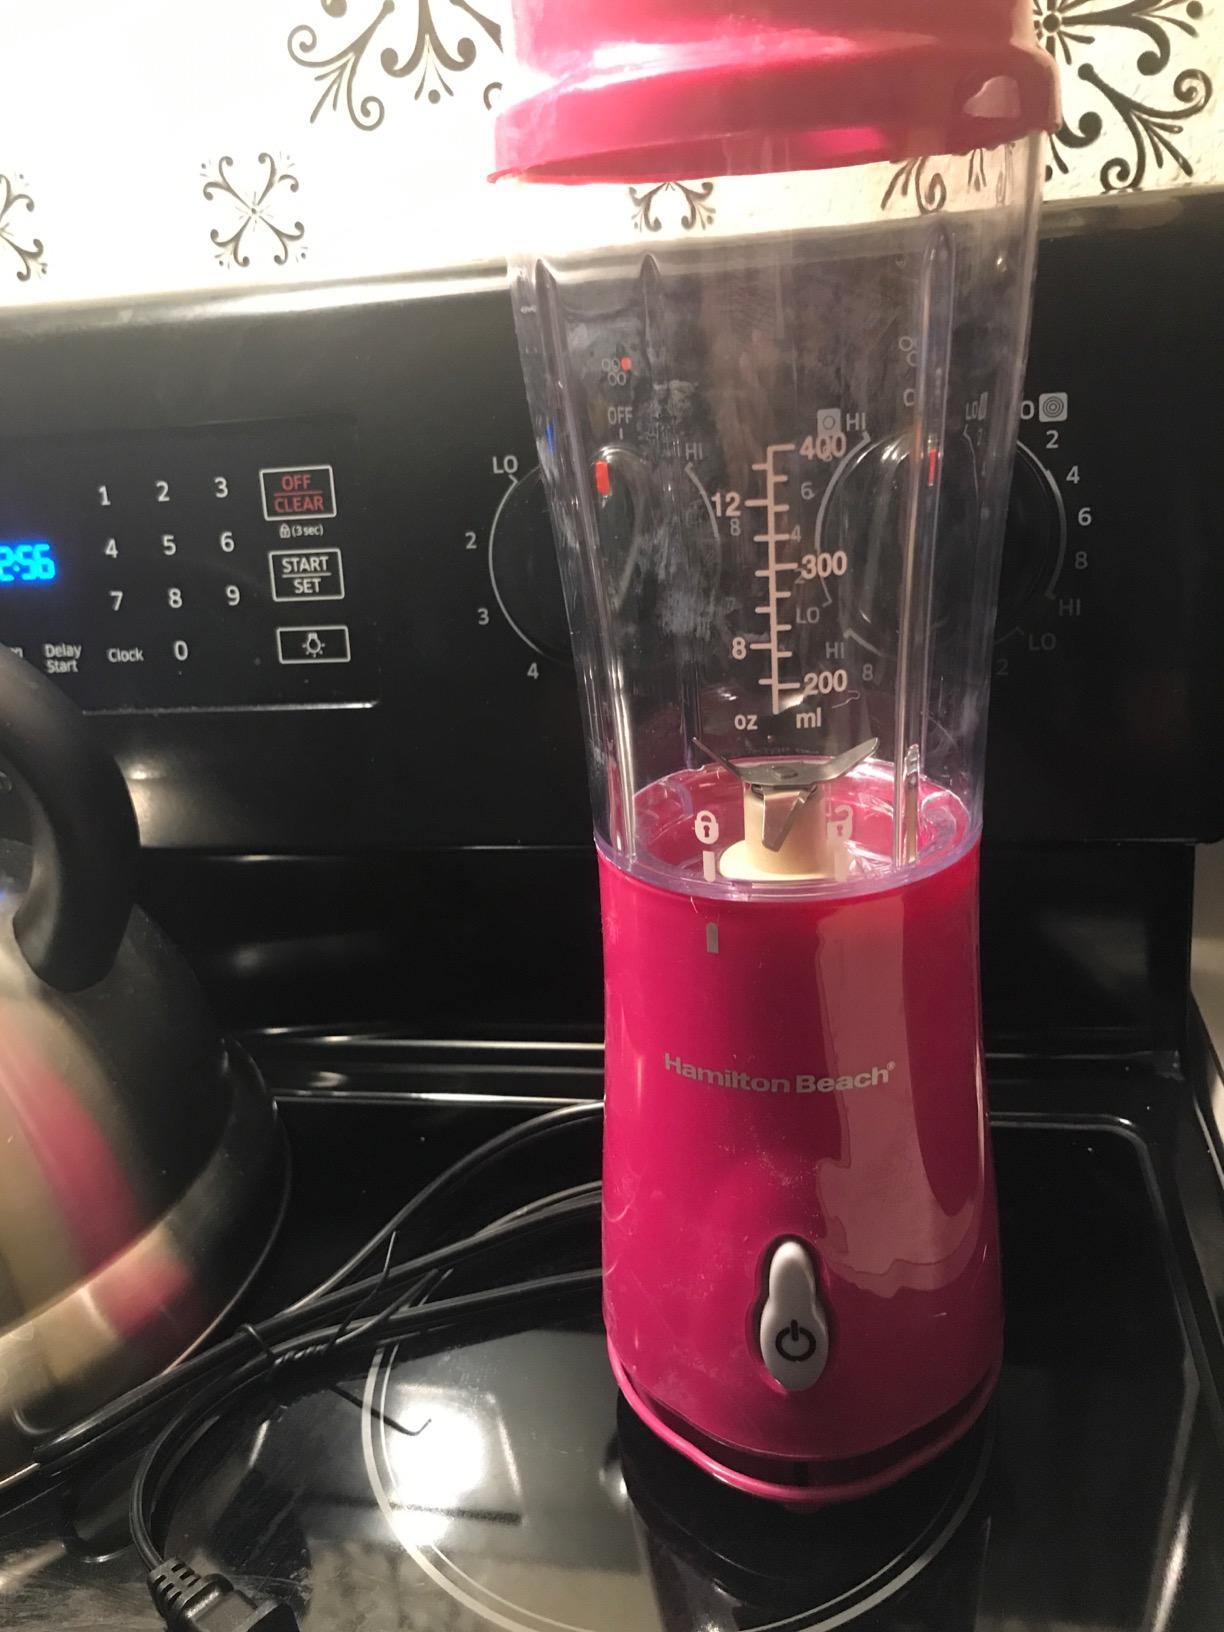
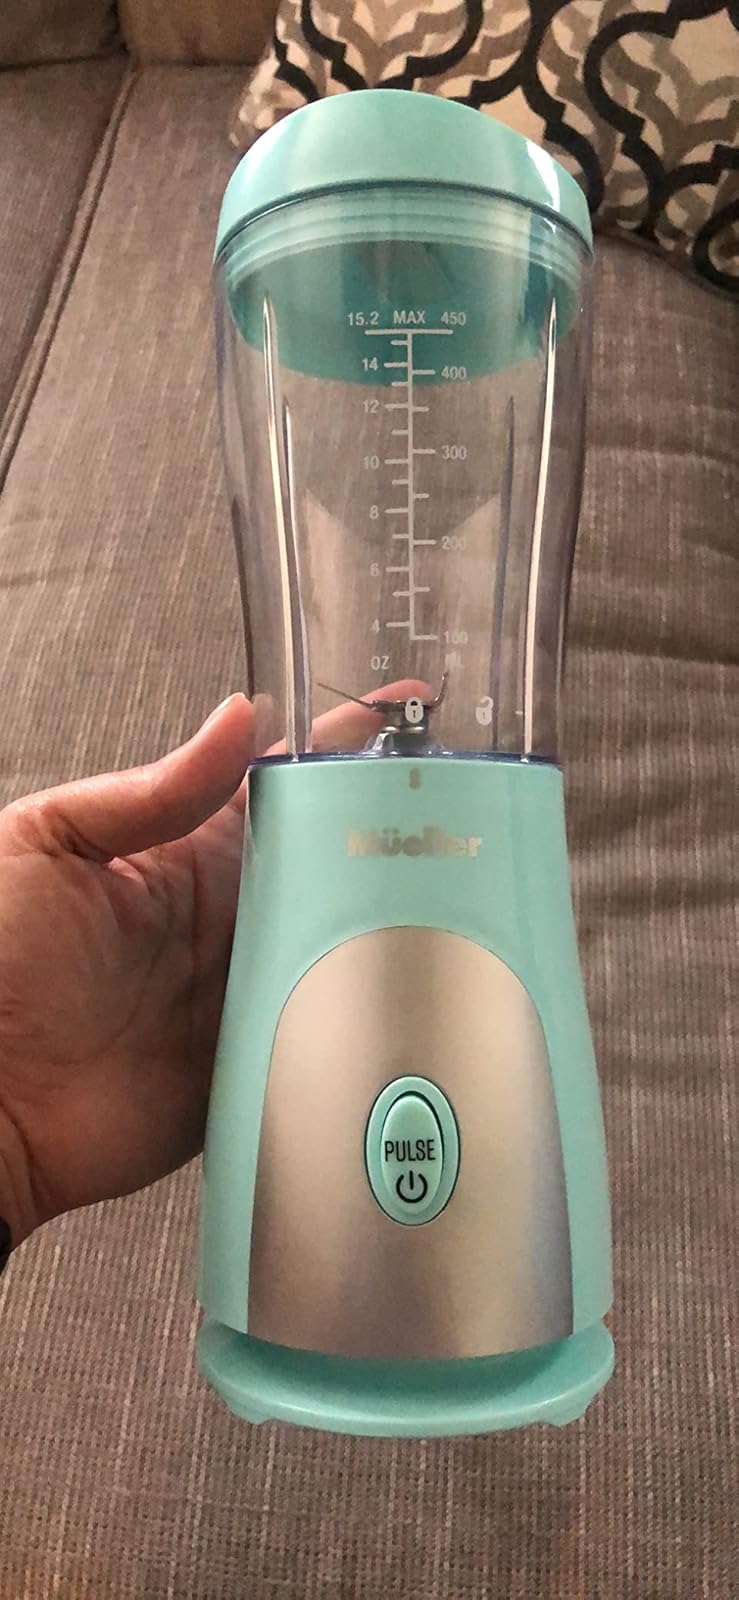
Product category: items_blender
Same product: no